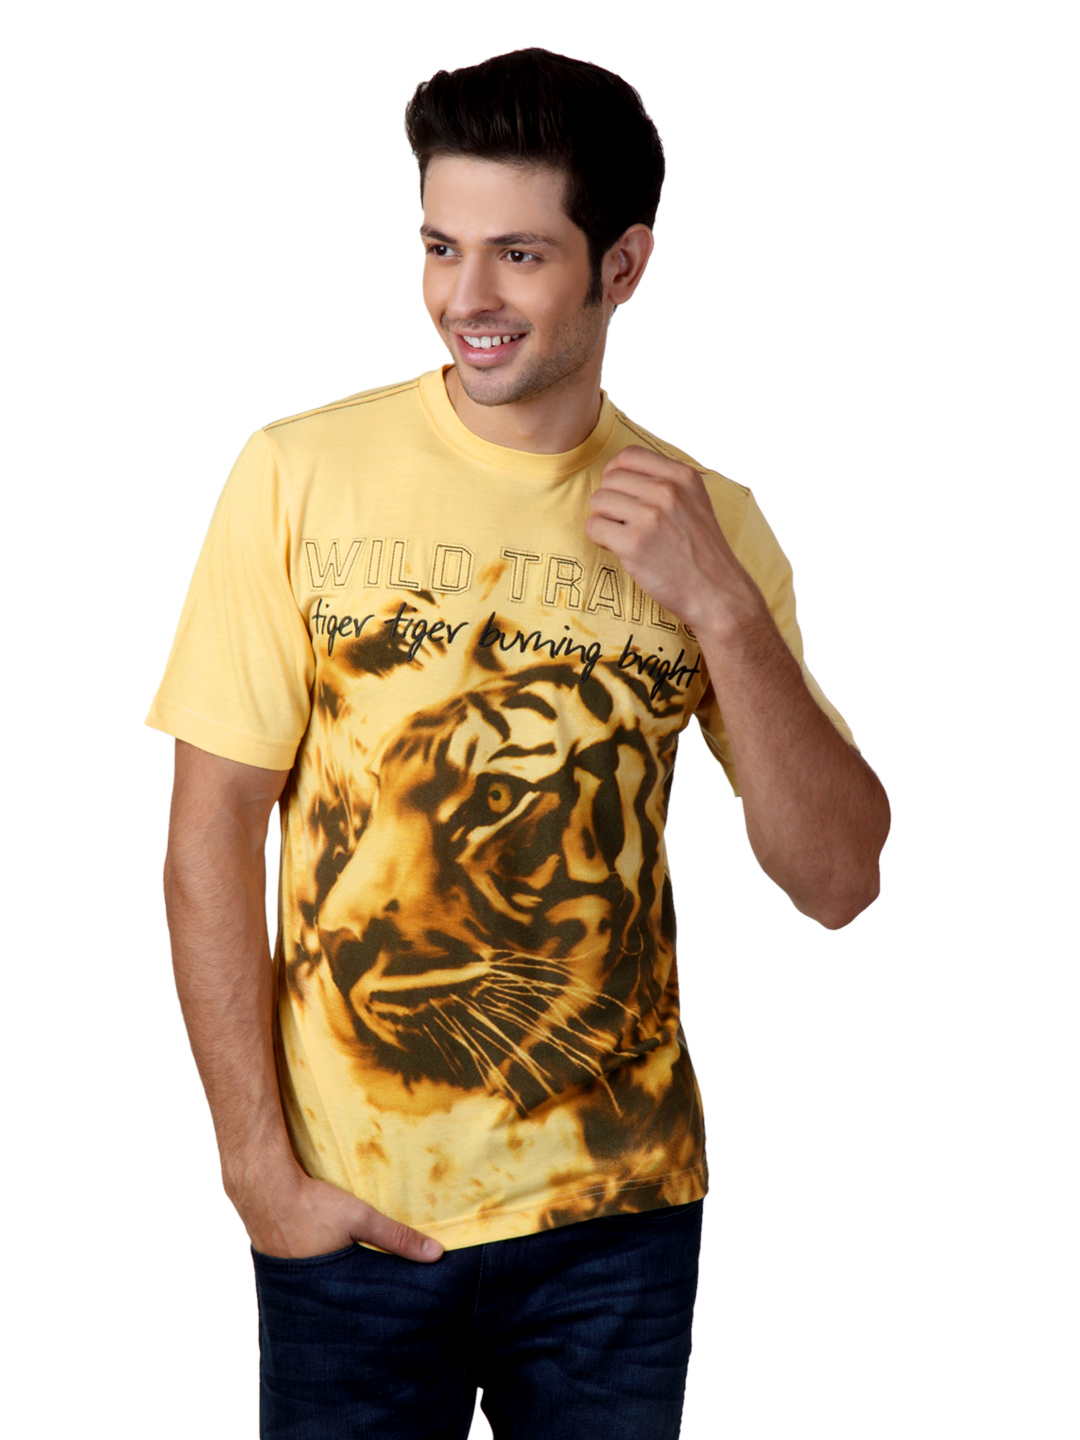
Do u speak Green Men Yellow T-shirt
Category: Apparel / Topwear / Tshirts
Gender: Men
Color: Yellow
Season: Summer 2012
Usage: Casual